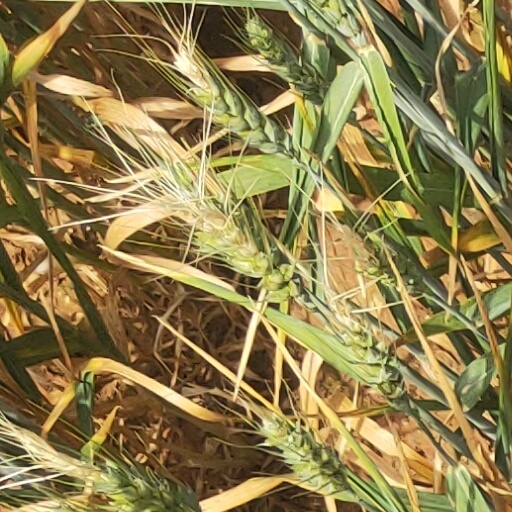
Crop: wheat